Devourment

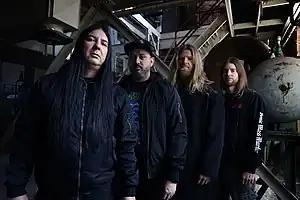
Devourment in 2019

Devourment is an American death metal band from Dallas, Texas. Formed in 1995, the band has split up and reformed three times leaving drummer Brad Fincher as the only original member. The current lineup is Fincher, vocalist Ruben Rosas, guitarist Chris Andrews and bassist Dave Spencer. The band is currently signed to Relapse Records, and was previously signed to Brutal Bands, United Guttural and Corpse Gristle Records. Devourment has also had albums re-released by other labels.